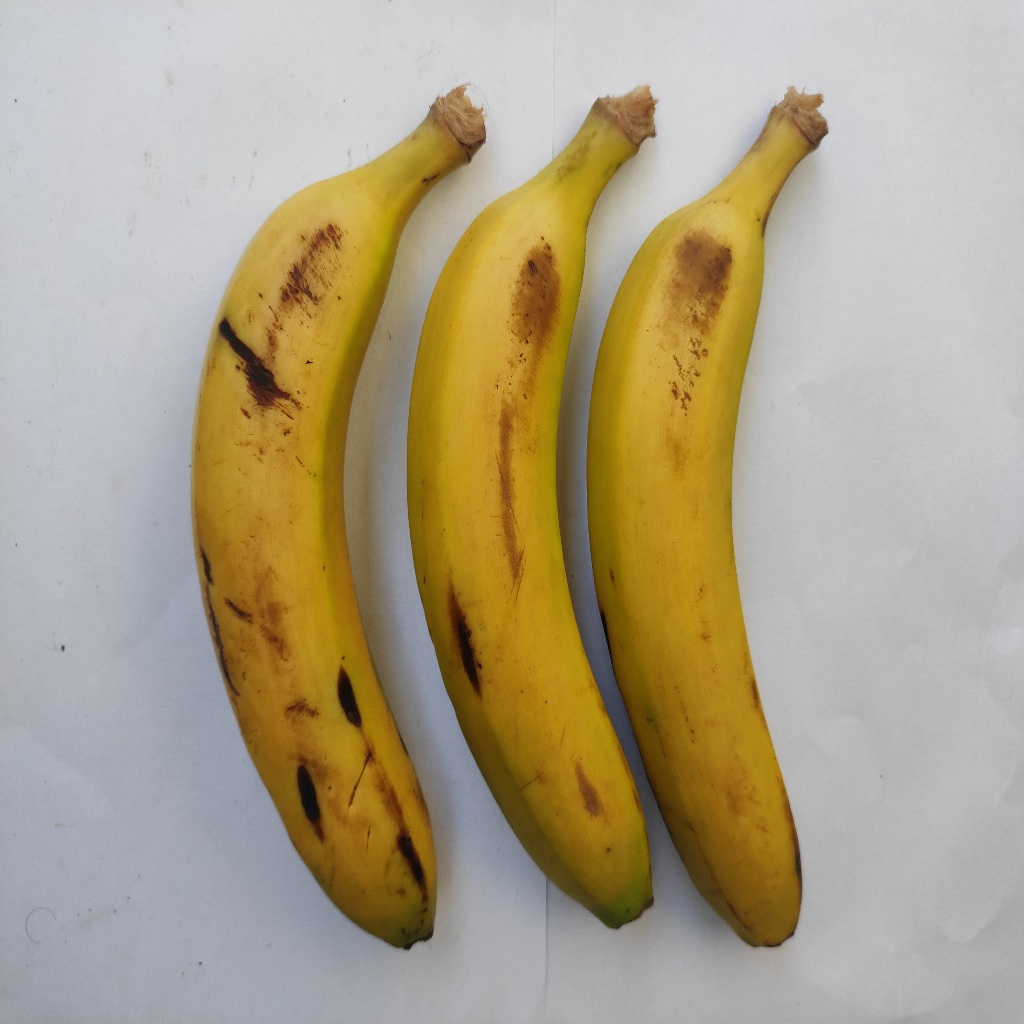
Crop: banana
Quality class: Class_A